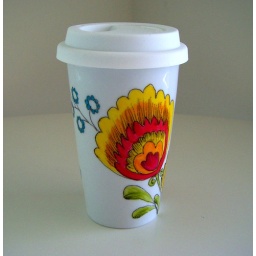
Hand painted Polish Folk art inspired flowers in bright orange, pinks and reds. Accented with sweet blue flowers.